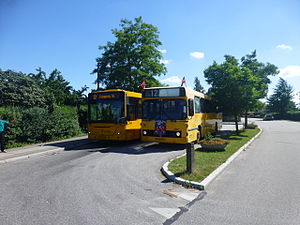
Vendesløjfe
Vendesløjfe i Islev i København.
En vendesløjfe er en måde at vende busser, sporvogne og tog ved endestationen, idet disse ved ankomsten kører rundt for at køre tilbage i den retning, de er kommet fra. Et vendesløjfe kan være et særligt anlæg i sig selv, men der kan også køres gennem flere gader, evt. med ekstra stoppesteder undervejs.